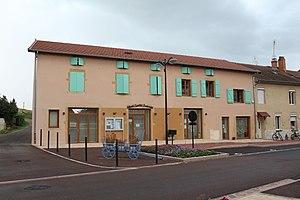
Mairie de Céron.
Céron est une commune française située dans le département de Saône-et-Loire en région Bourgogne-Franche-Comté.